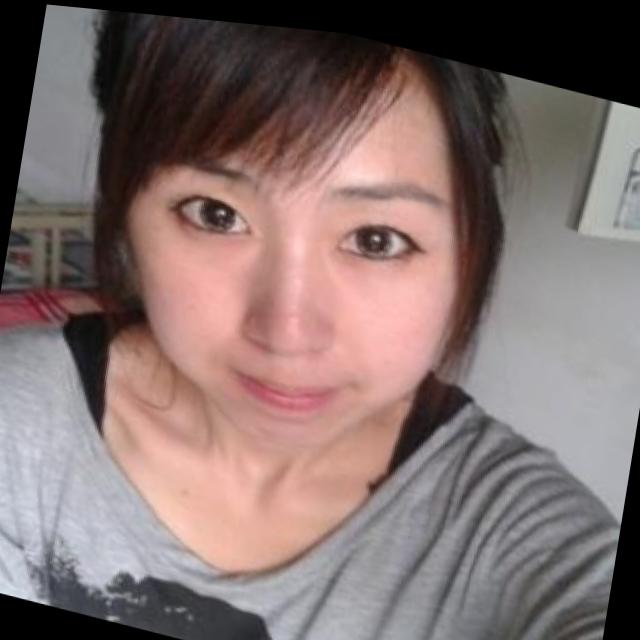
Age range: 21-44